Vosper & Company

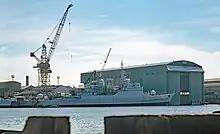
F43 "Liberal" VT Mk10 ‘Niteroi’ class fitting out at Vosper Thornycroft, Woolston

In the 1960s the company began to move into producing larger vessels, especially for the many emerging navies of post-colonial countries, including the Mark V or "Alvand"-class frigate, with VSEL, for the Iranian Navy. Vosper alone, however, was unable to produce craft of this size, and in 1966 a merger with John I. Thornycroft & Company provided the shipbuilding capacity and experience to produce the larger vessels being designed by Vosper. The new group was known as Vosper Thornycroft. The former Vosper designs were developed by the new company into the Mark 10 or "Niteroi"-class frigates for the Brazilian Navy and subsequently elaborated into the handsome and pioneering Type 21 or "Amazon"-class frigate for the Royal Navy, the first major Royal Navy warship built to a private design since World War II. Vosper Thornycroft continued trading in Woolston, Southampton until 2003 when they relocated shipbuilding operations to Portsmouth operating as VT Group.